South Africa–Sweden relations

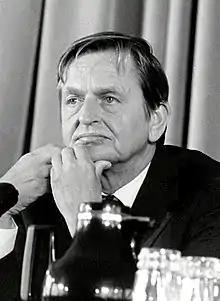
Olof Palme in 1984

Olof Palme was the Swedish prime minister throughout the 1970's and 1980's, and a staunch advocate for South African freedom. He gave a famous speech in 1965 advocating for the alliance with people struggling for national and social liberation. Also mentioning the Vietnam War, the speech marked a decisive breach from the prior official Swedish policy of non-alignment. He declared that "The fundamental moral [values] of democratic socialism [...] make it our obligation to stand on the side of the oppressed against the oppressors, on the side of the poor and the distressed against their exploiters and masters."